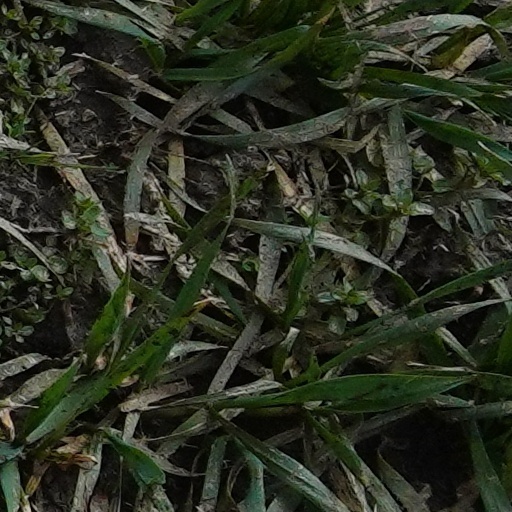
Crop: wheat